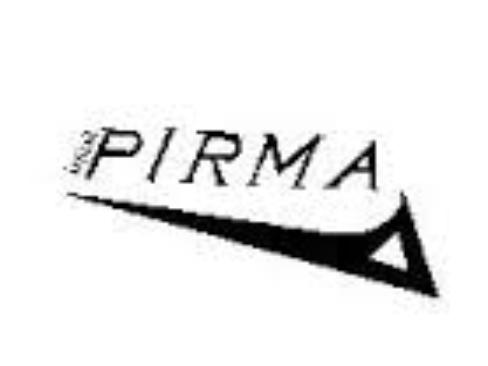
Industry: Clothes